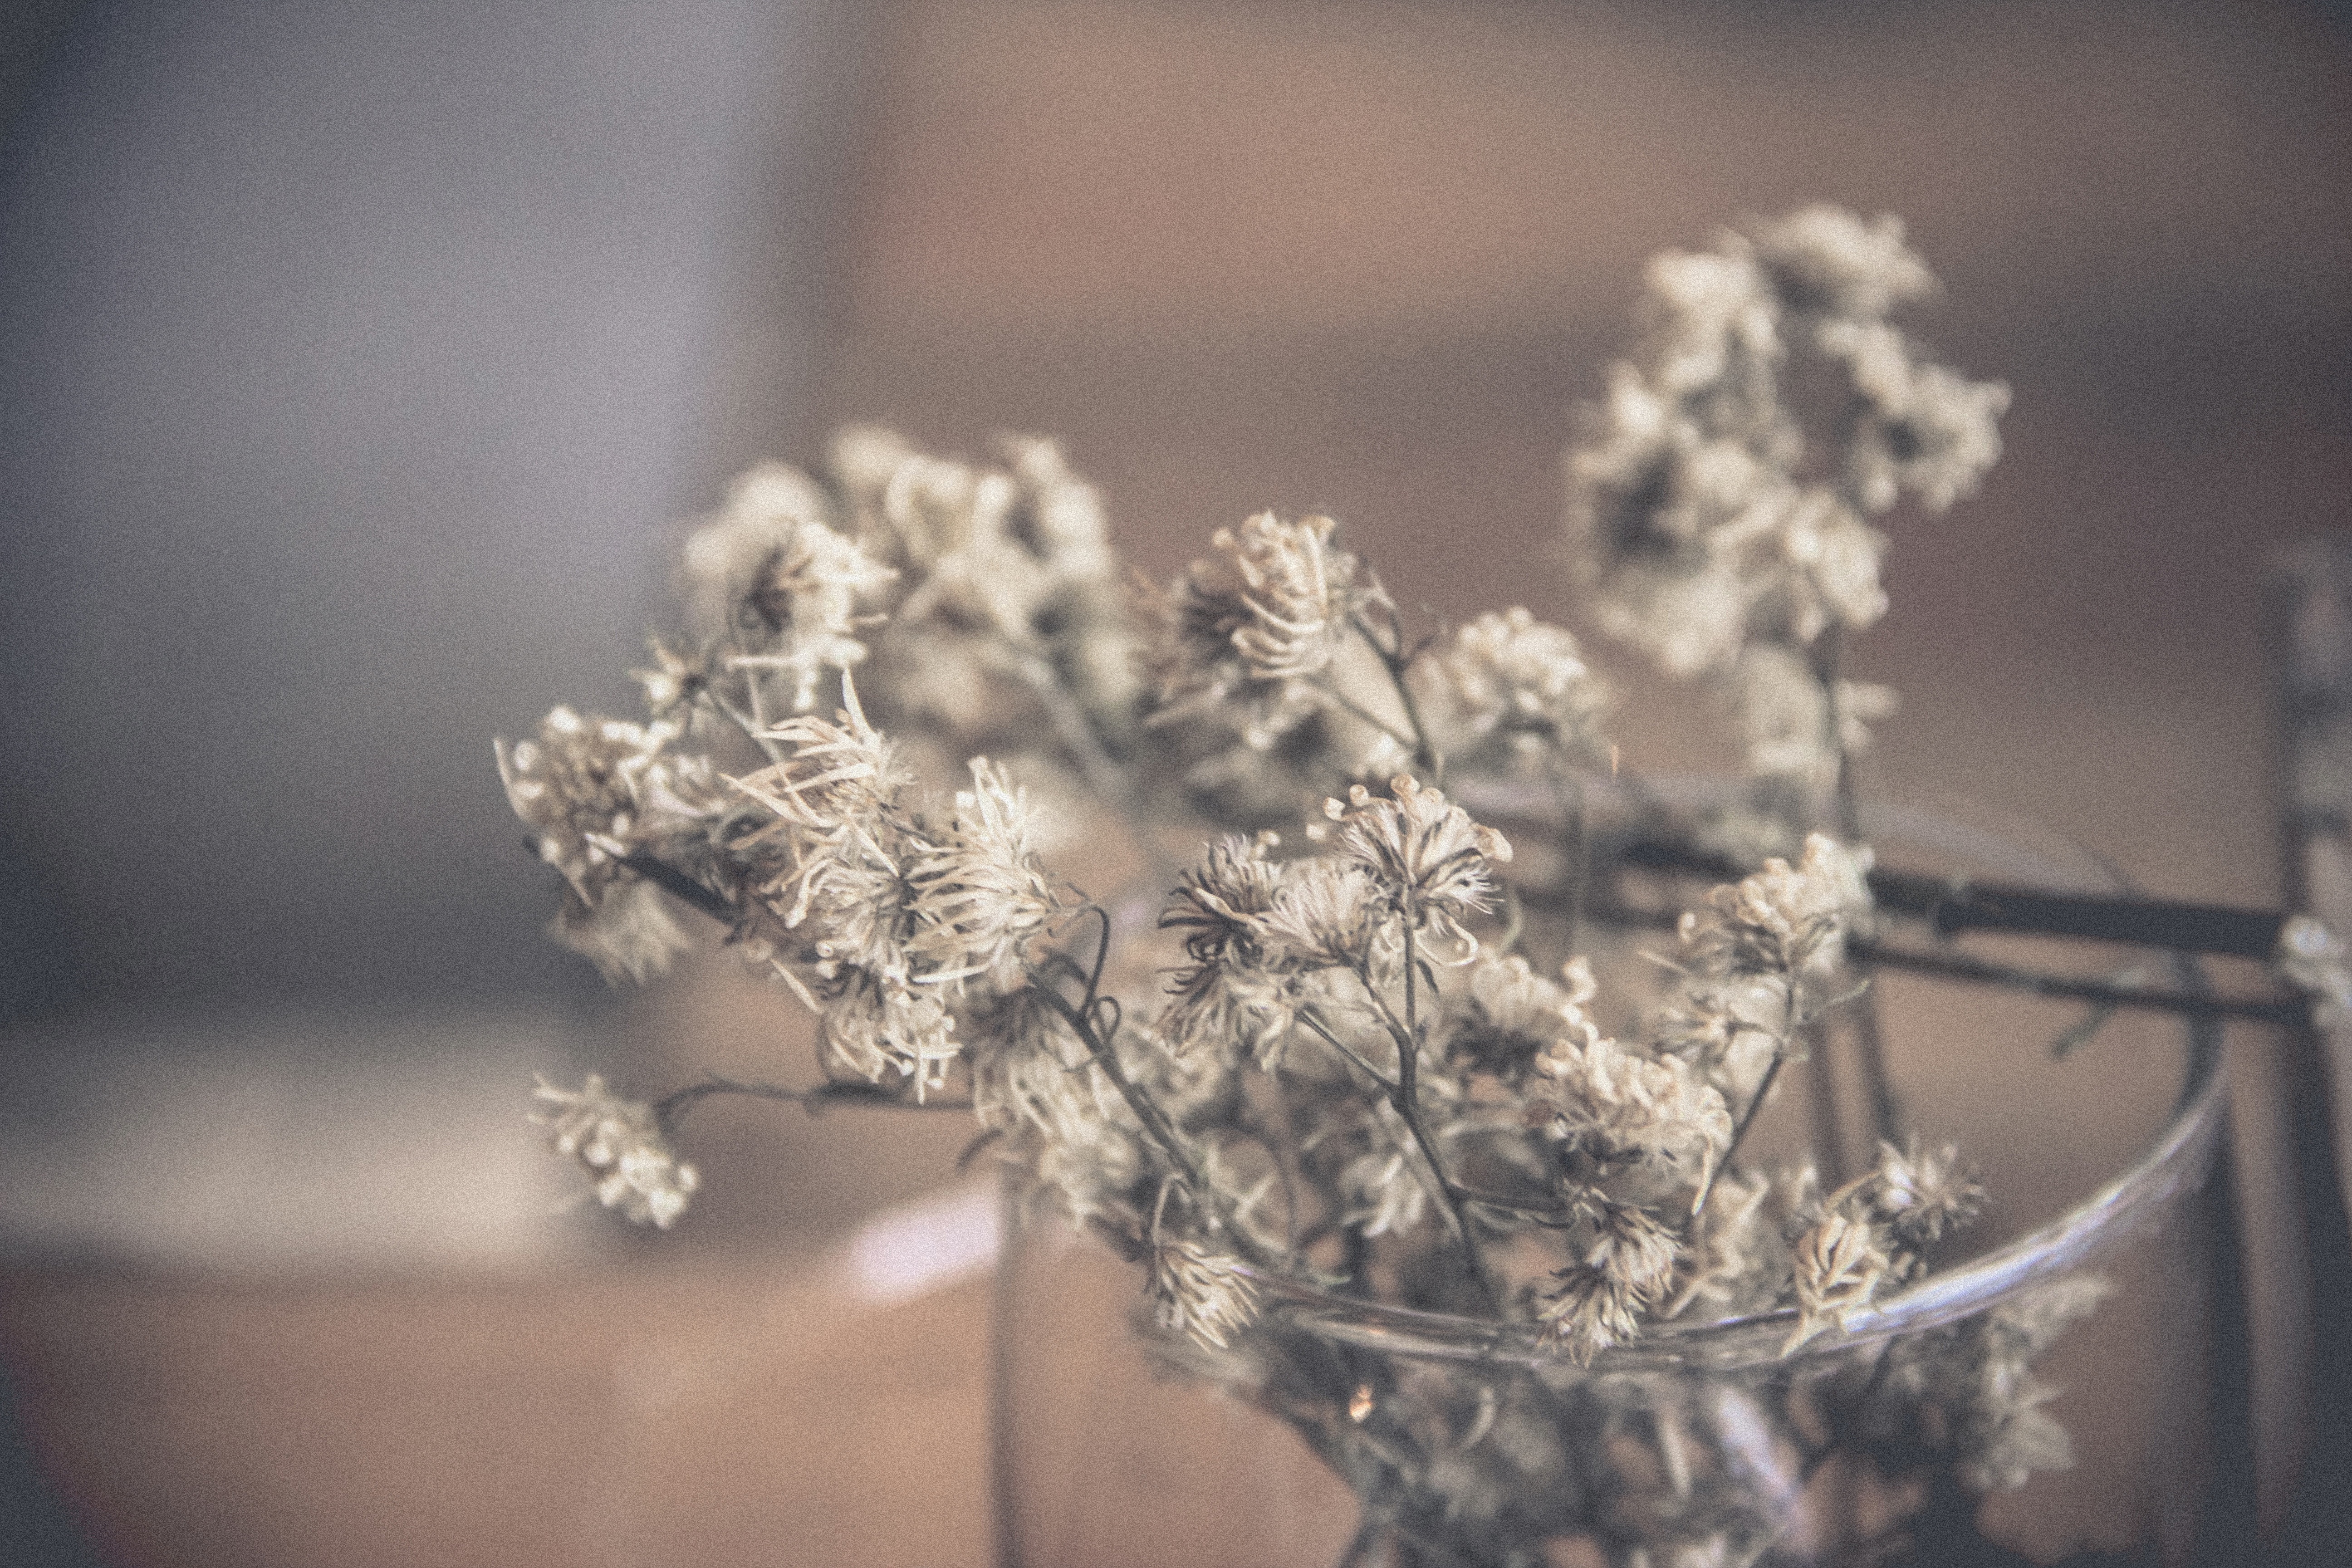
branch, winter, plant, white, photography, flower, frost, spring, lighting, flora, season, twig, close up, photograph, macro photography